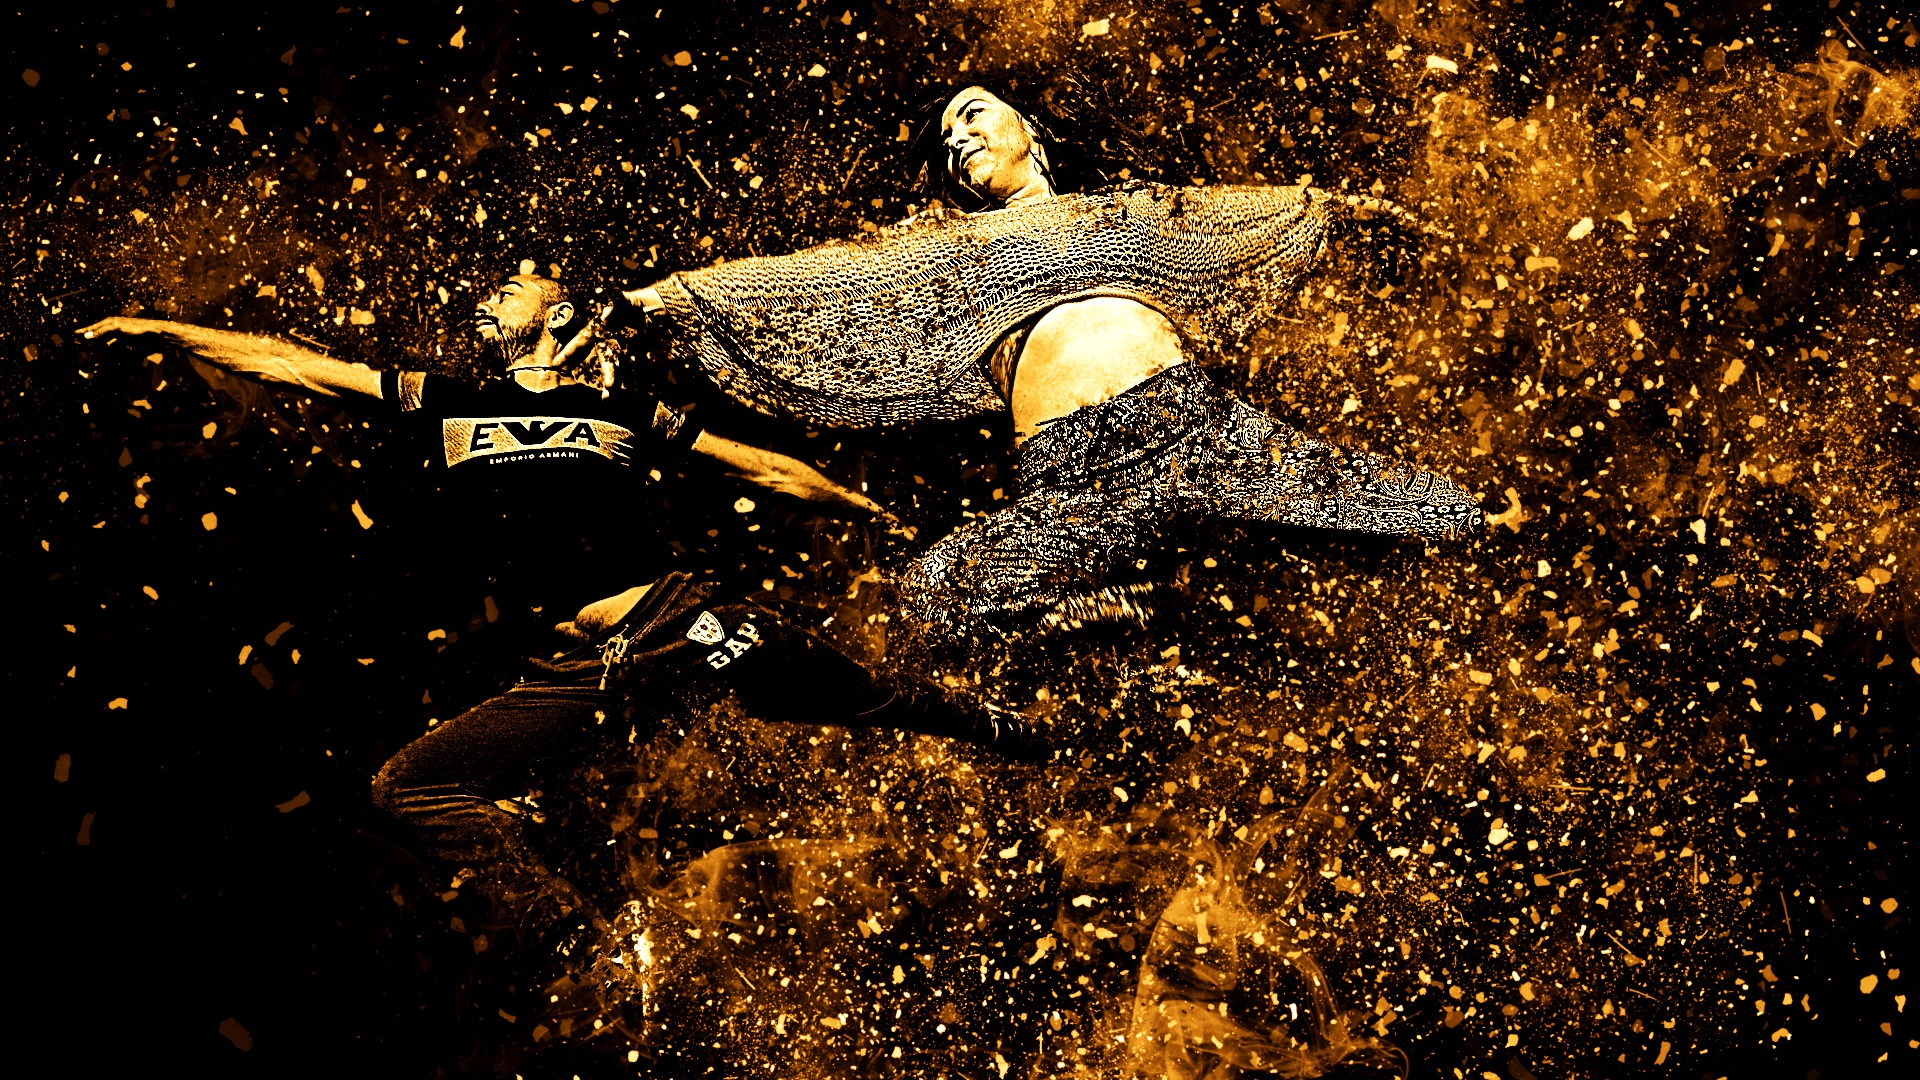
sport, night, jump, dance, action, darkness, outer space, hop, dancers, yoga, active, gymnastics, screenshot, astronomical object